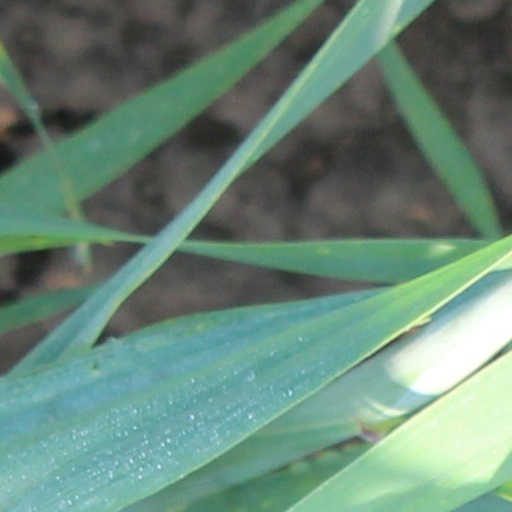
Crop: wheat